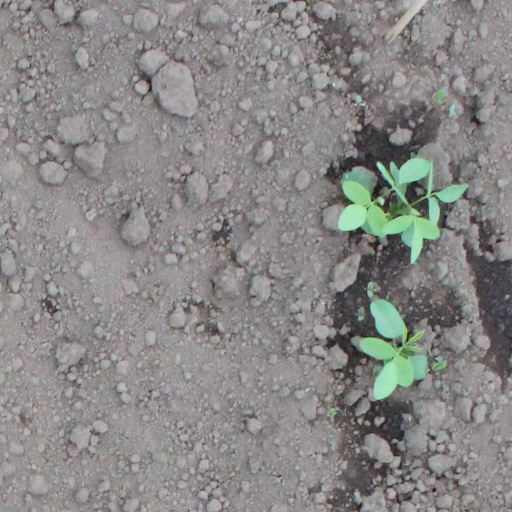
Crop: soybean